Neudorf, Strasbourg

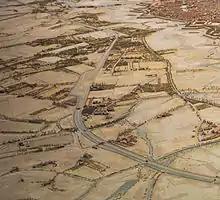
Relief plan dating from 1863

The current emplacement of Neudorf used to be a poor spot for urbanisation because of its humidity, although there used to be houses at the North, West and next of the rivers, along with mills. Development of Neudorf was also inhibited by its location at the South of Strasbourg, outside her fortifications, where there were only few gates allowing access to the city: the only crossing points were Hospital Gate ("Spitaltor"), Butchers' Gate ("Metzgertor") and Saint Catherine Gate ("Katharinentor"), later completed with the gate of the citadelle. The digging of Riepberg ditch in the 16th century allowed building further North. The most ancient building still in existence are now located in Ratzendorf, next to the Rue de l'Ancienne École.